Lancelot Press

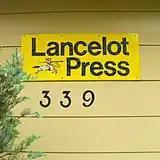
Lancelot Press

Lancelot Press was a Canadian publishing company which operated between 1966 and 1997. It specialized in non-fiction titles, many of which were of a regional nature centered on Maritime Canada, in the fields of local history, spirituality and personal memoirs. For many years, Lancelot was one of the very few Maritime publishing companies.